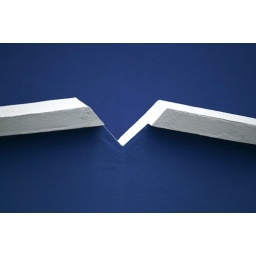
against the blue sky